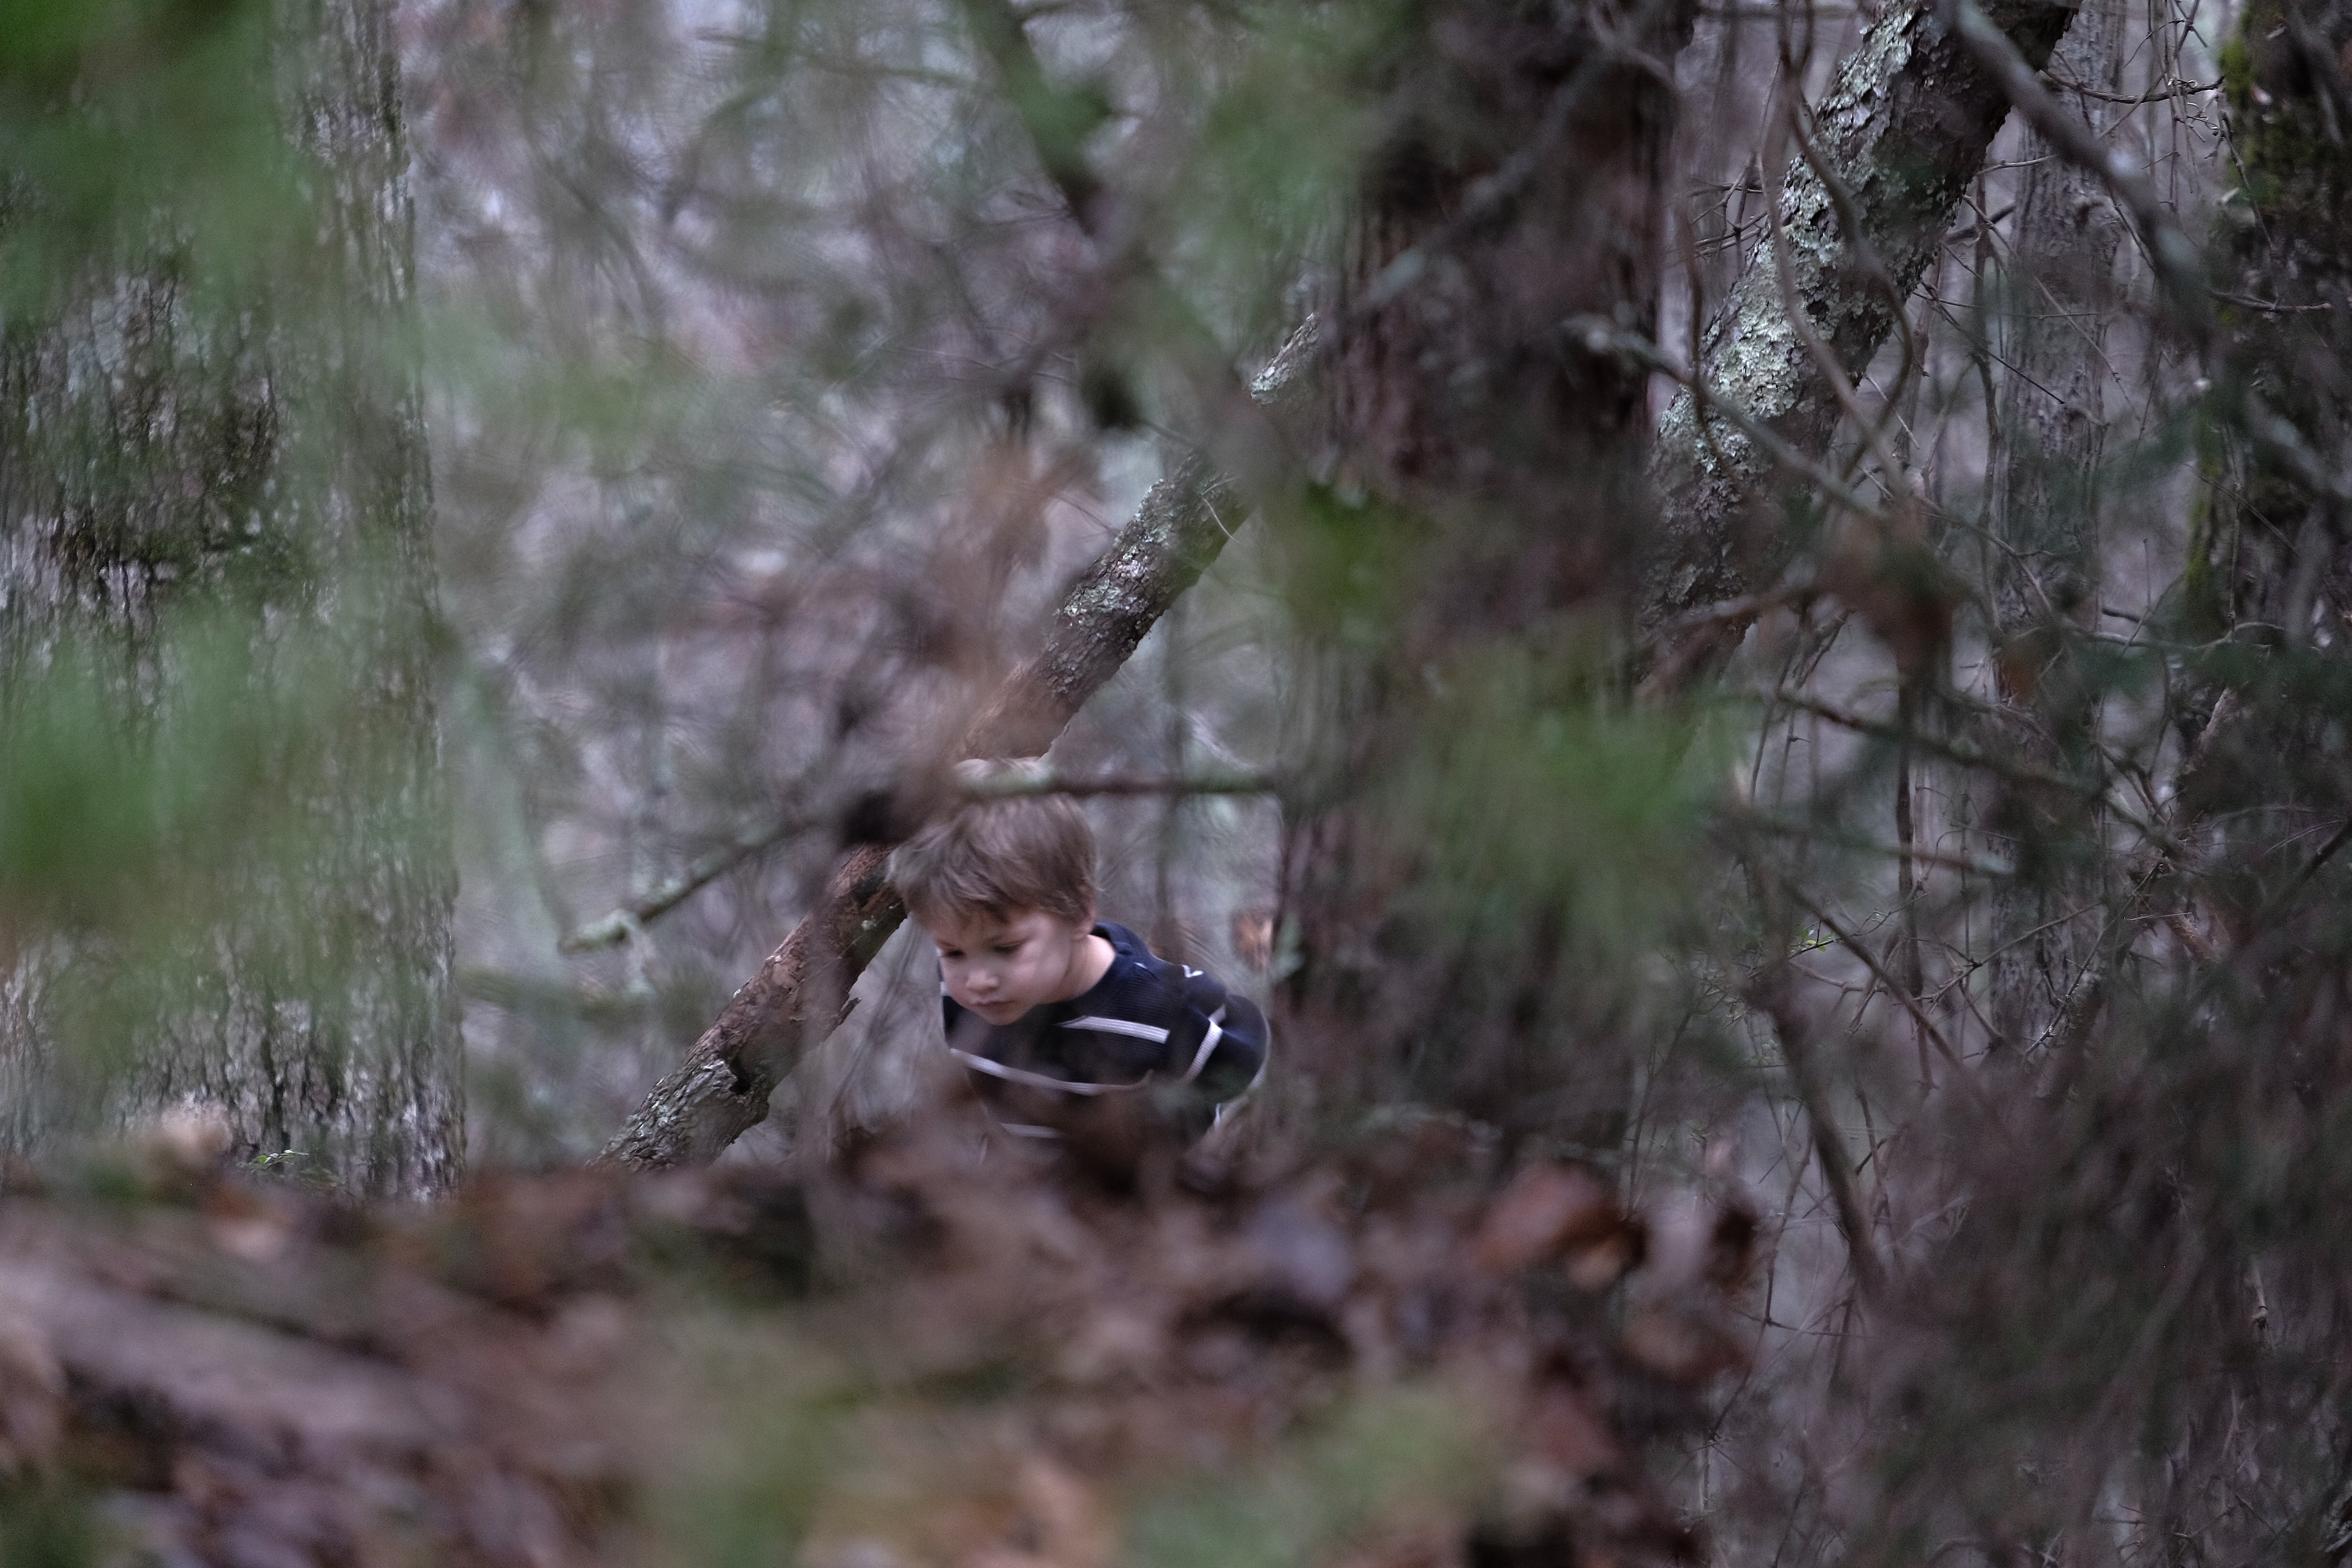
tree, nature, forest, wilderness, flower, wildlife